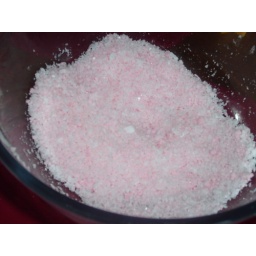
rose bath salts. At least they actually look pink in the picture~!